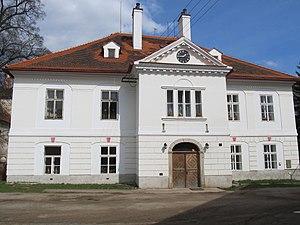
Čeminy est une commune du district de Plzeň-Nord, dans la région de Plzeň, en République tchèque. Sa population s'élevait à 264 habitants en 2019.